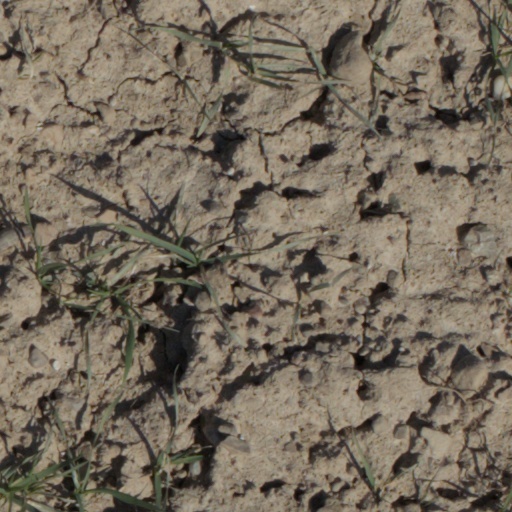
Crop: wheat